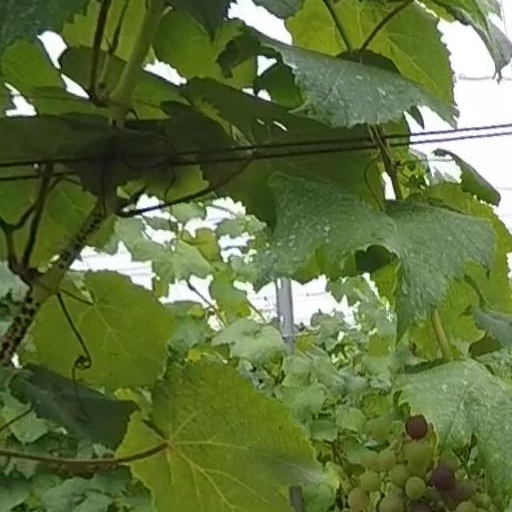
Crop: grape